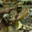
Label: frog